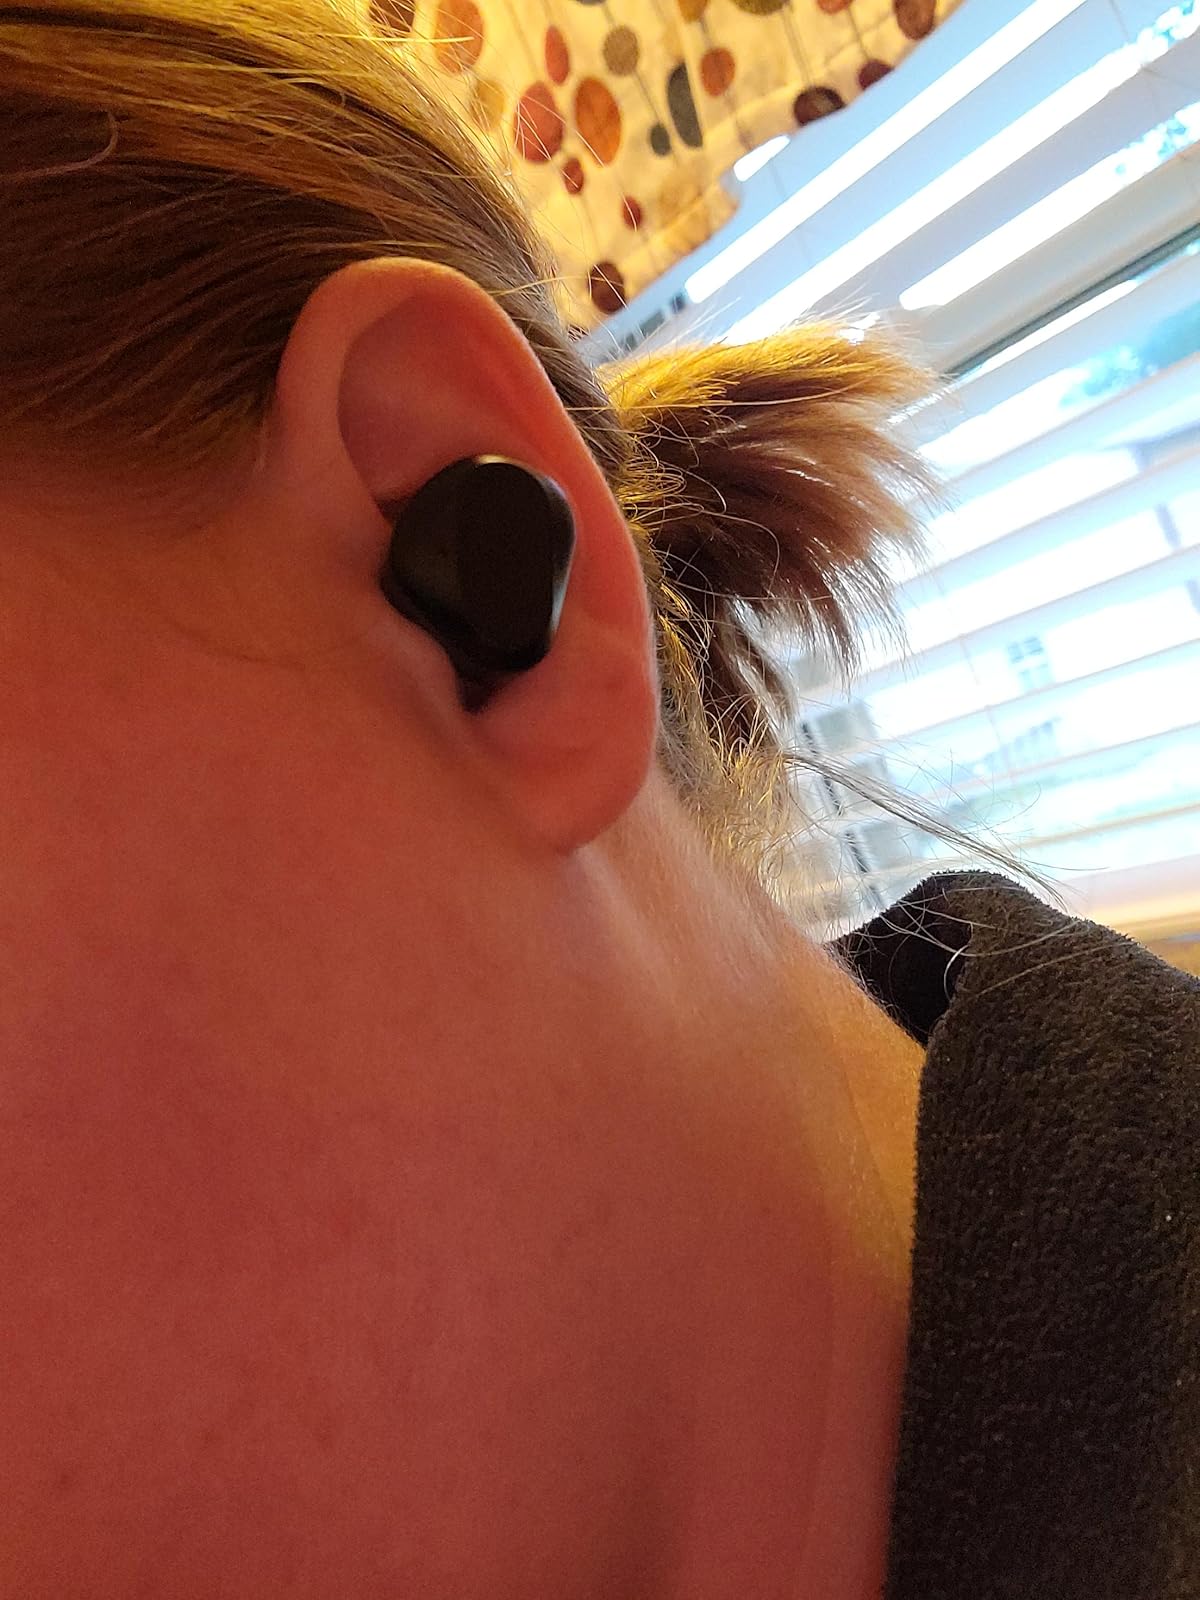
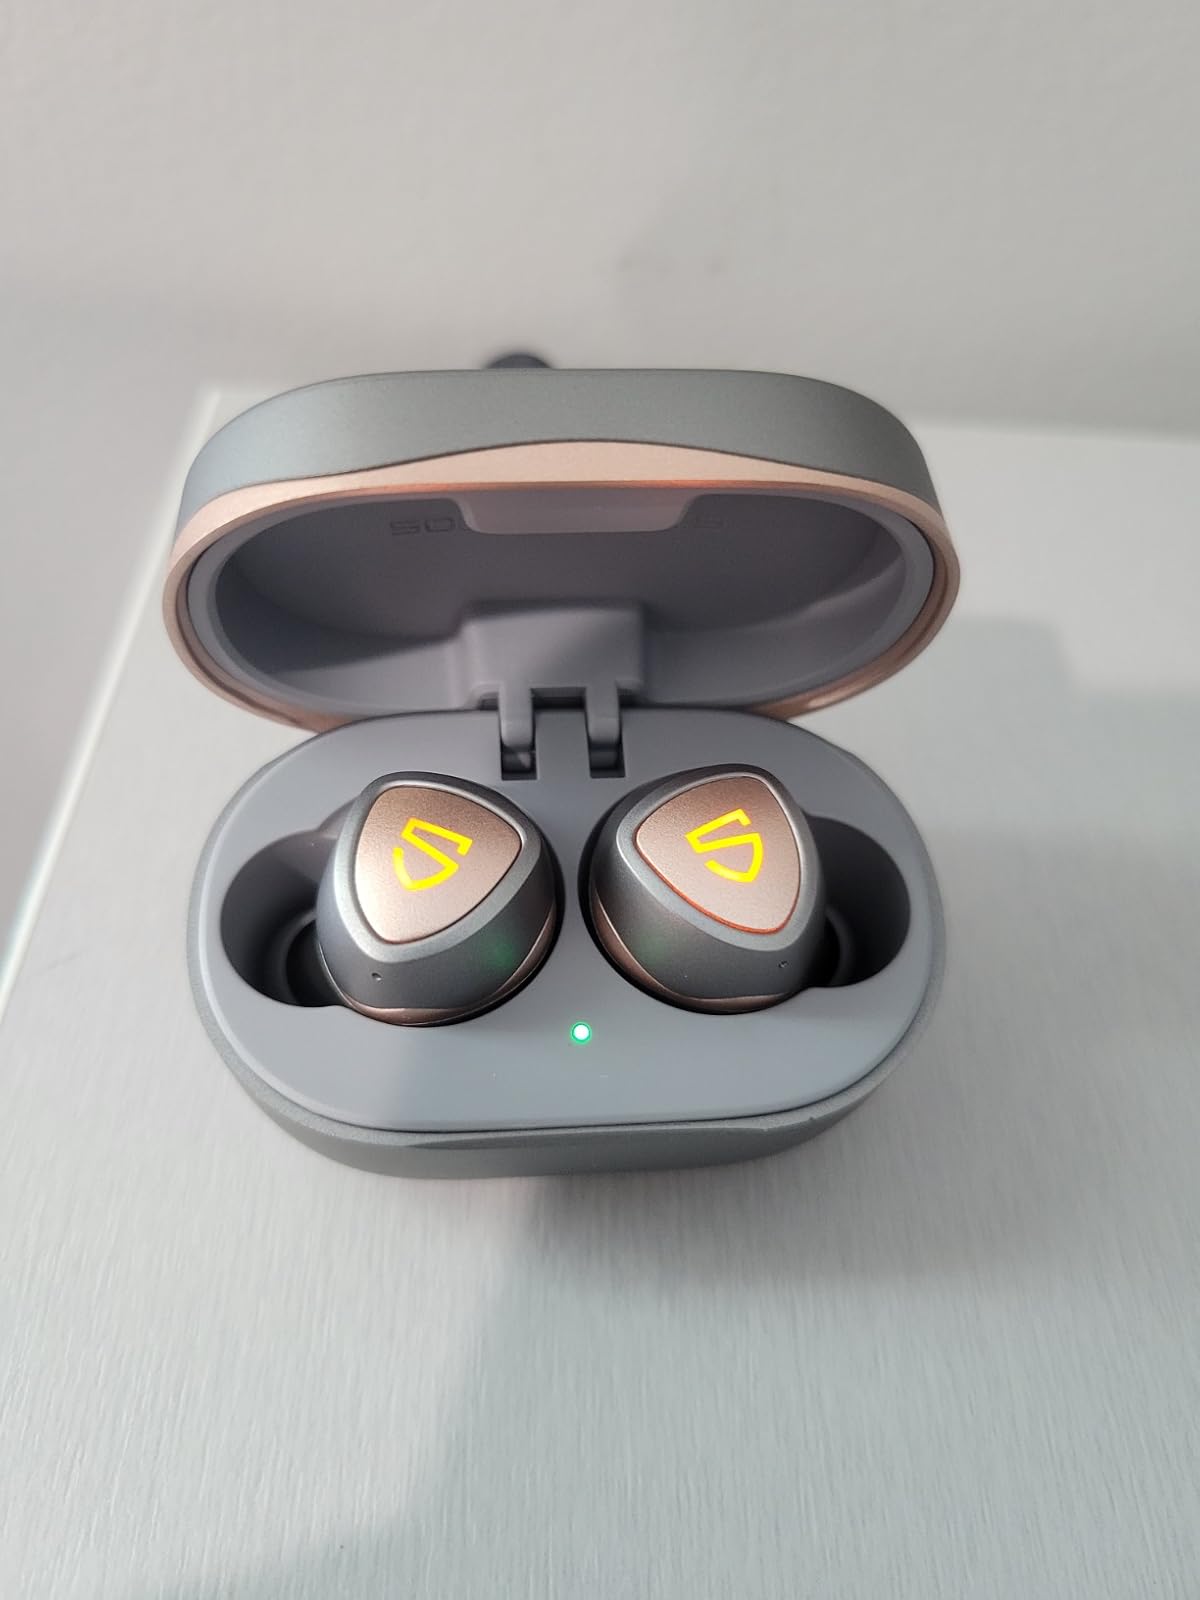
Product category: earbuds
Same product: no